The Emergency (Ireland)

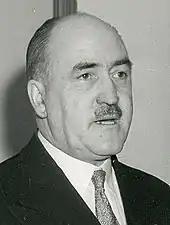
Frank Aiken, Minister for the Co-ordination of Defensive Measures, 1939–1945

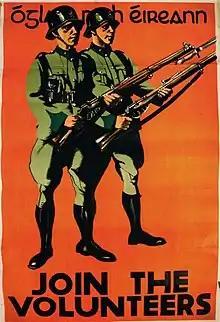
Recruitment Poster for the Volunteer Reserve Forces, 1939.

On 1 September 1939, German troops invaded Poland from the west, followed by a Soviet Union invasion on 17 September from the east. The invasion precipitated war with the UK, France, and their allies. On 2 September, de Valera told the Dáil Éireann (the lower house of parliament) that neutrality was the best policy for the country. In this he was almost universally supported by the Dáil and the country at large (although many joined the British military). The 1937 constitution was amended to allow the government to take emergency powers, and then the Emergency Powers Act 1939 was passed that included censorship of the press and mail correspondence. The government was able to take control of the economic life of the country under the new Minister of Supply Seán Lemass. Liberal use was made of all of these powers. Internment of those who had committed a crime or were about to commit one would be used extensively against the IRA.